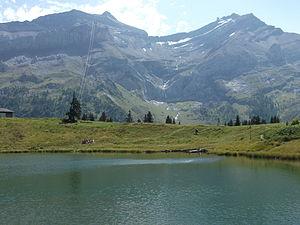
Le lac Retaud et le massif des Diablerets en arrière plan, Vaud - Suisse